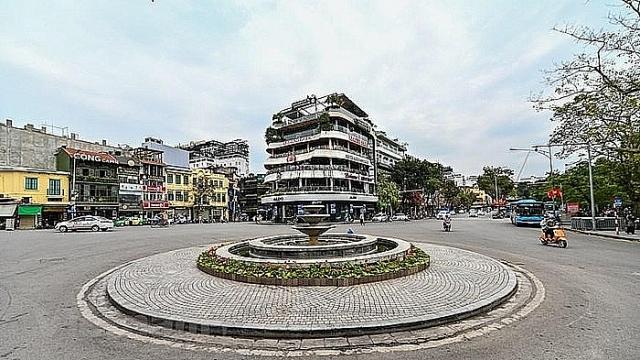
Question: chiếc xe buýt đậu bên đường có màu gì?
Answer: chiếc xe buýt có màu xanh dương